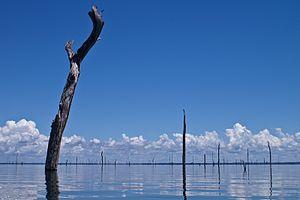
Le Brokopondo est un réservoir sud-américain aussi connu sous son appellation néerlandaise Prof. Dr. Ir. Willem Johan van Blommesteinmeer situé au Suriname. Il couvre une région d'approximativement 1 560 km². Ce réservoir fut occasionné par la construction d'un barrage hydroélectrique sur le fleuve Suriname entre 1961 et 1964. La ville de Brokopondo borde le plan d'eau.